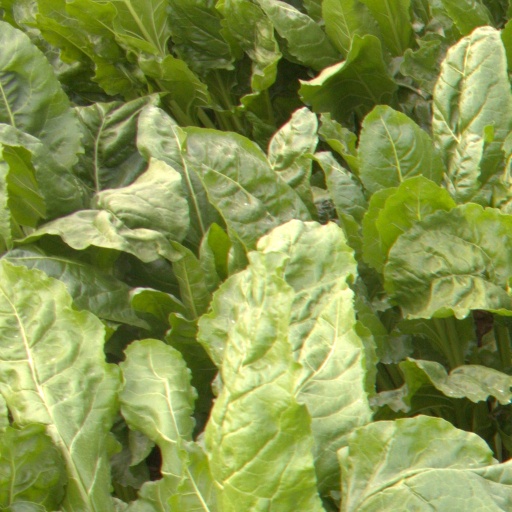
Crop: sugar beet